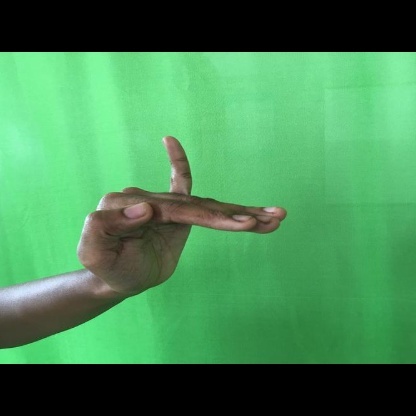
Mudra: Hamsapaksha